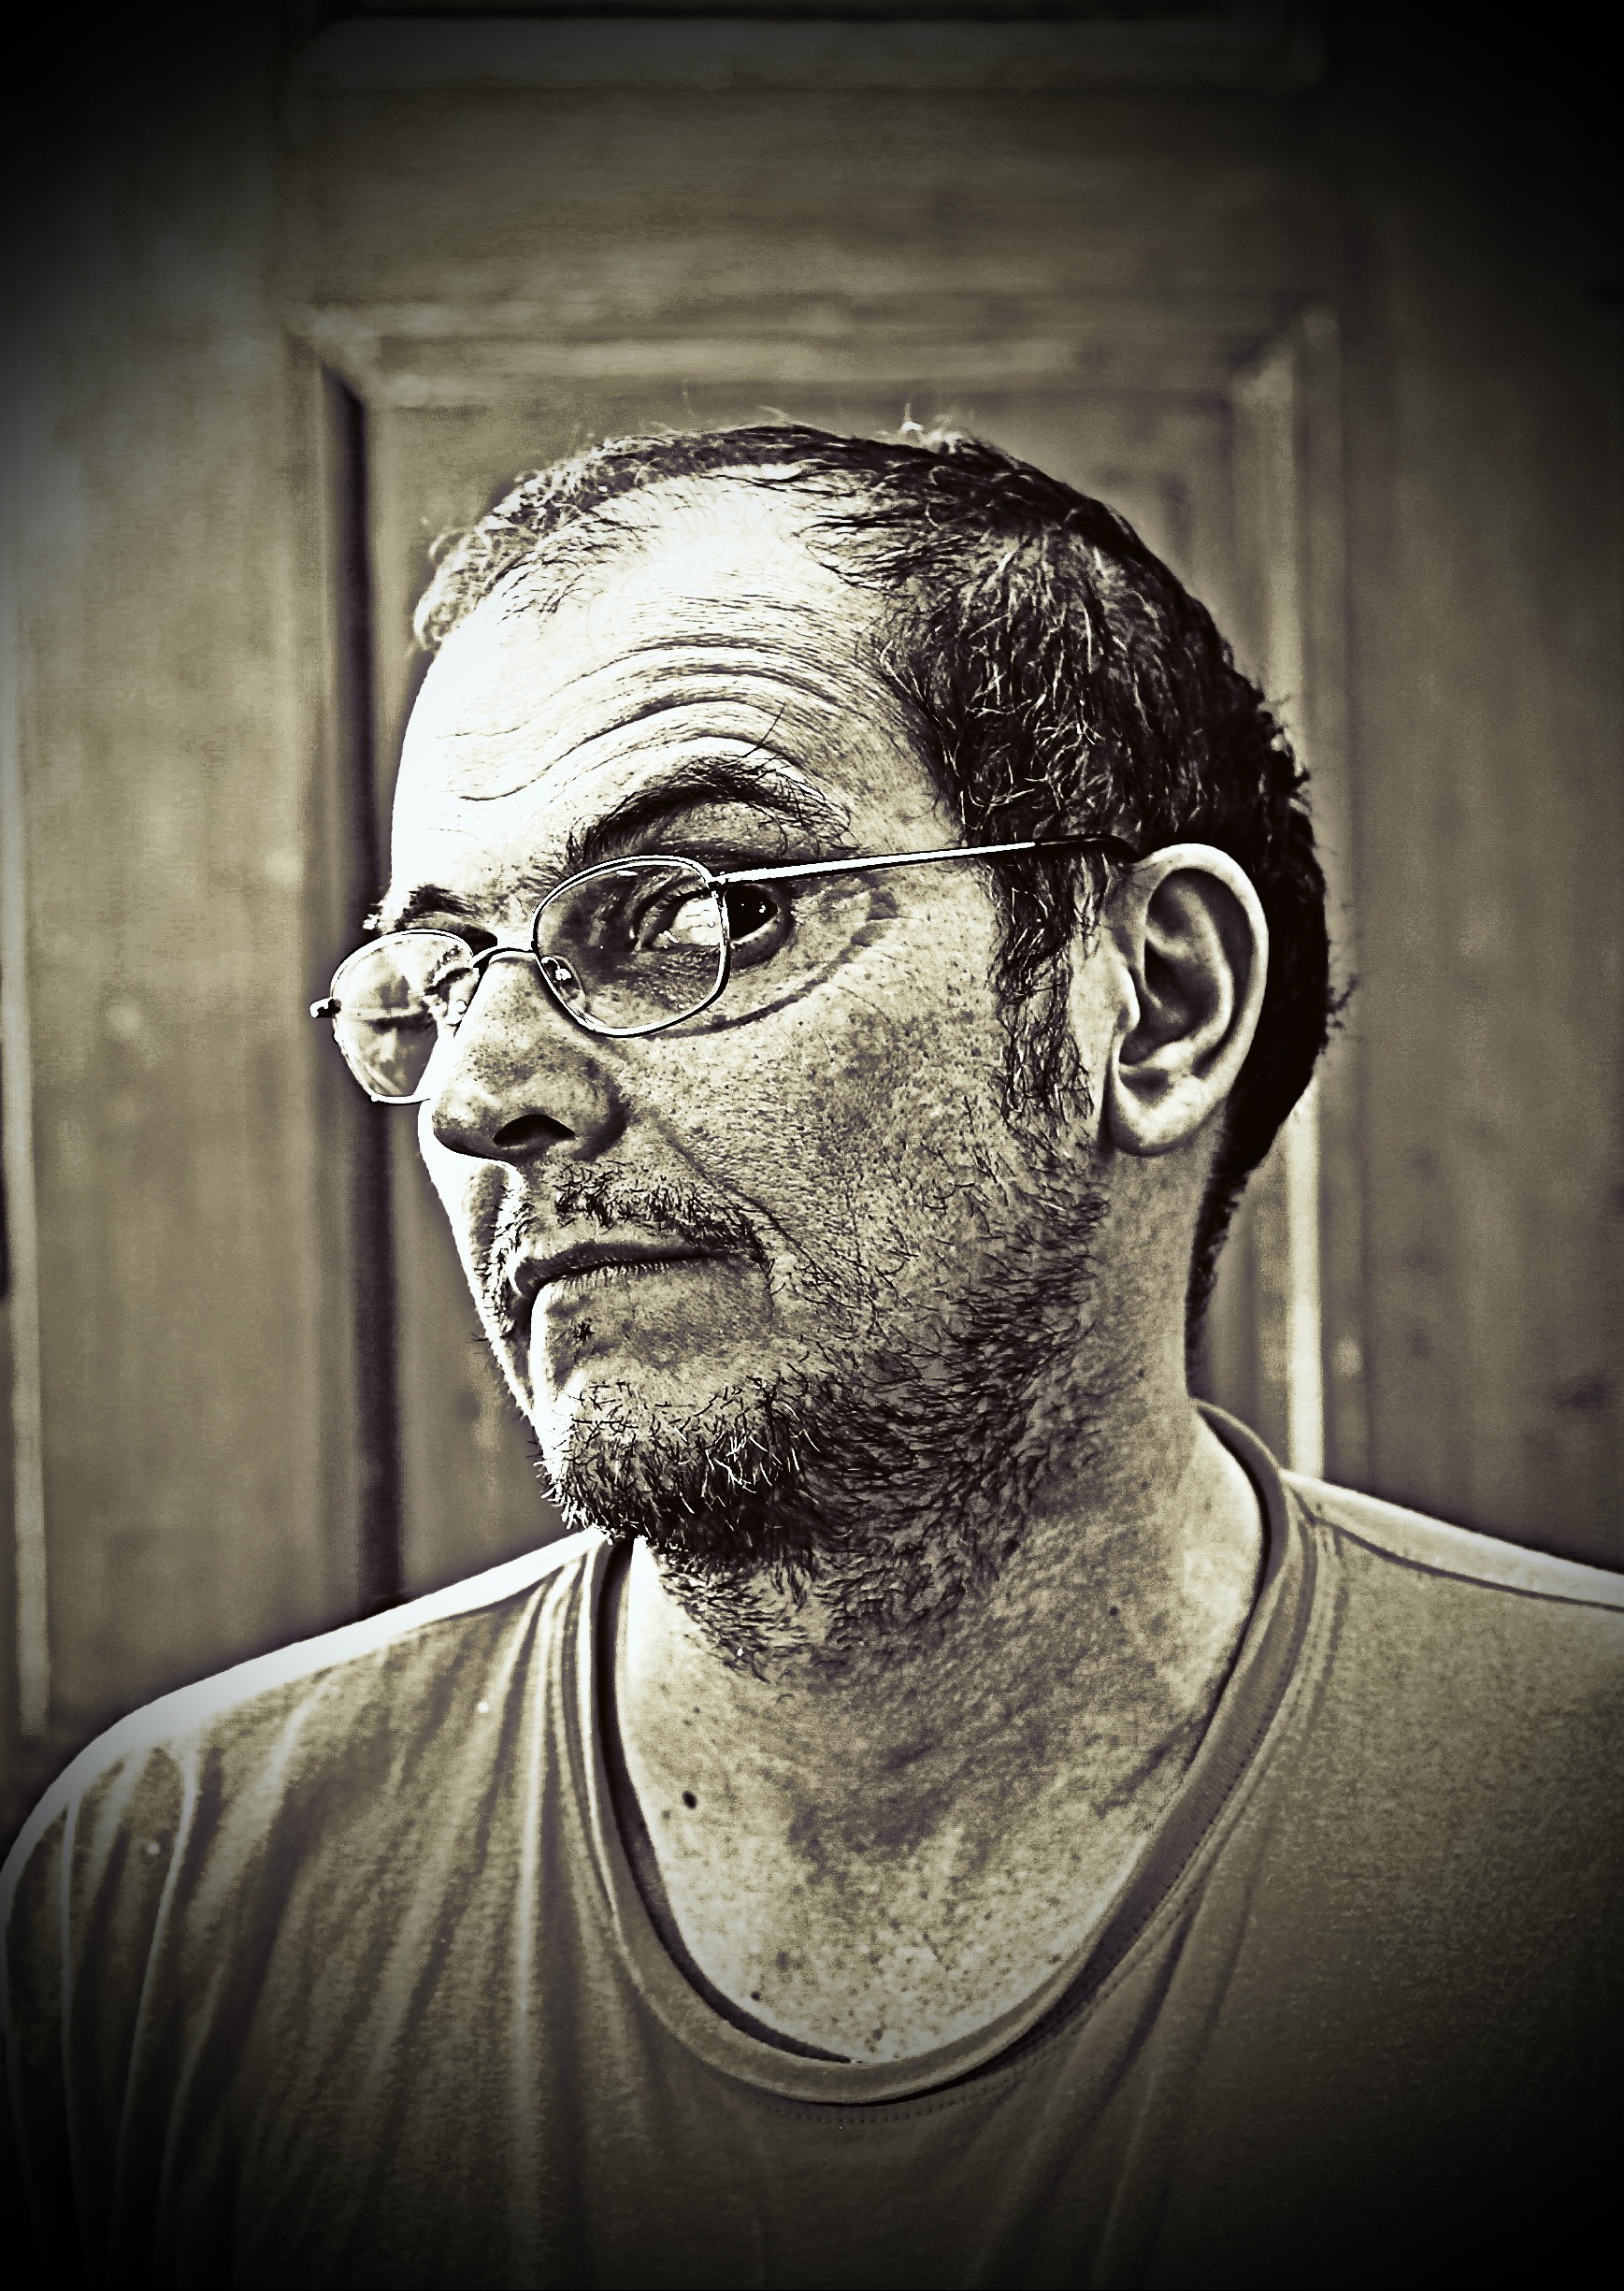
man, person, black and white, white, photography, statue, portrait, reflection, color, darkness, black, monochrome, face, sculpture, art, drawing, cool, head, photograph, glance, monochrome photography, man with glasses, doubtful, mysterious smile